Love Story (2020 film)

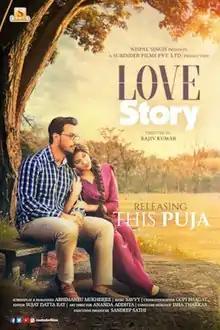
Release, official poster

Love Story is a 2020 Bengali romantic thriller film directed by Rajiv Kumar. The film is produced by Surinder Films, and stars Bonny Sengupta, Rittika Sen, Reshmi Sen, and Rajat Ganguly with supporting cast by Supriyo Dutta, Swagata Basu and Buddhadeb Bhattacharya in pivotal roles. The film is remake of 2014 Tamil film "Amara Kaaviyam", and its story revolves around three school friends, who are stuck in a love triangle.